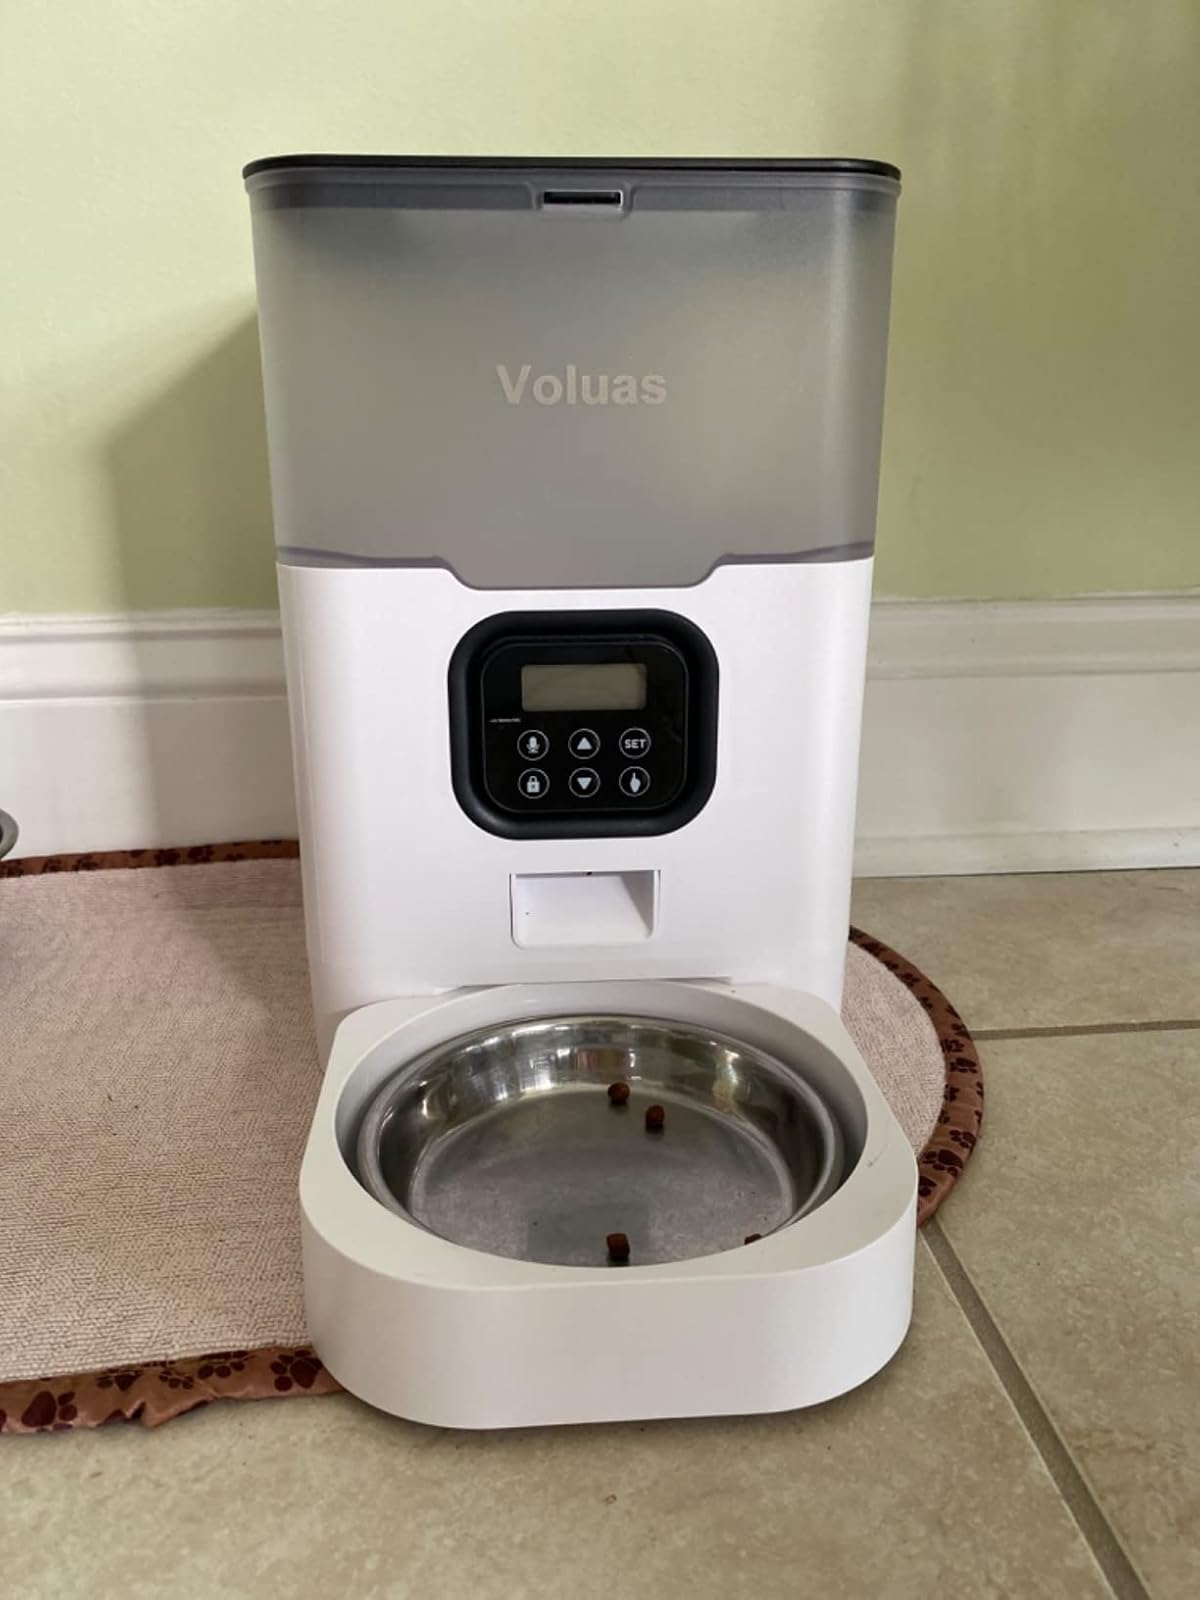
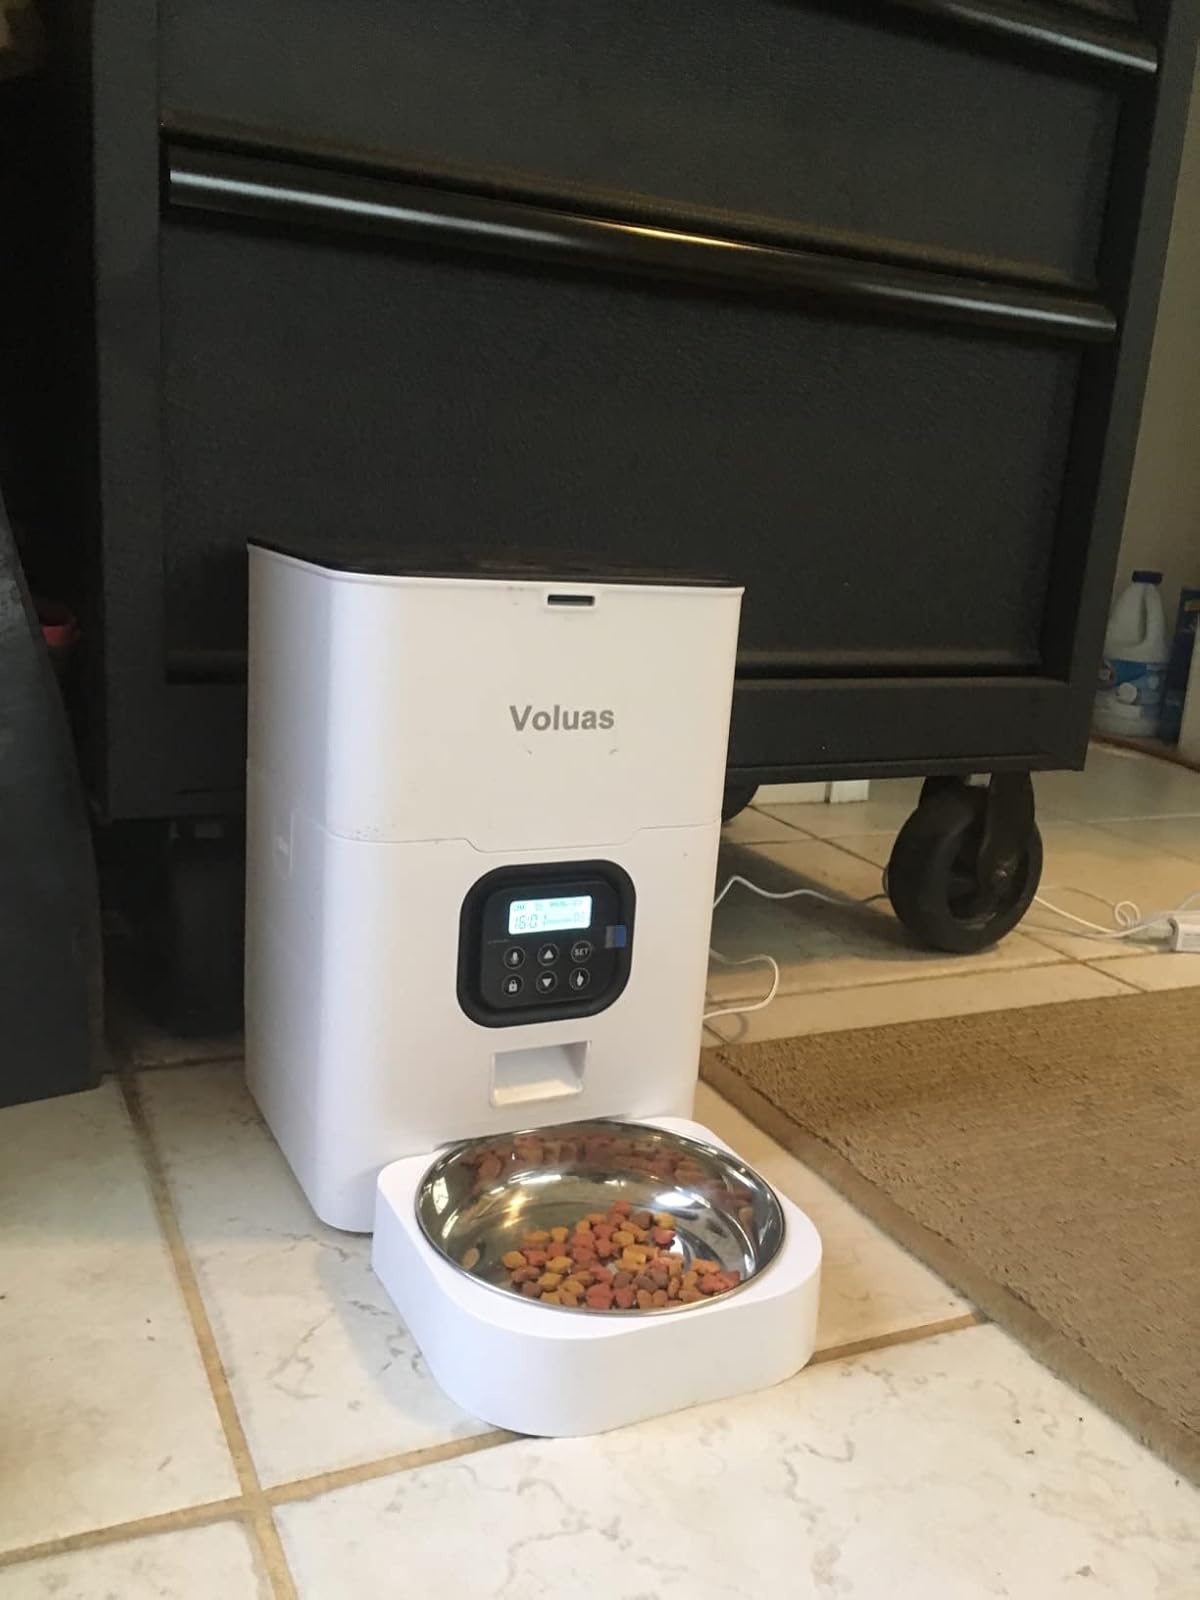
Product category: items_feeder
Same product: no